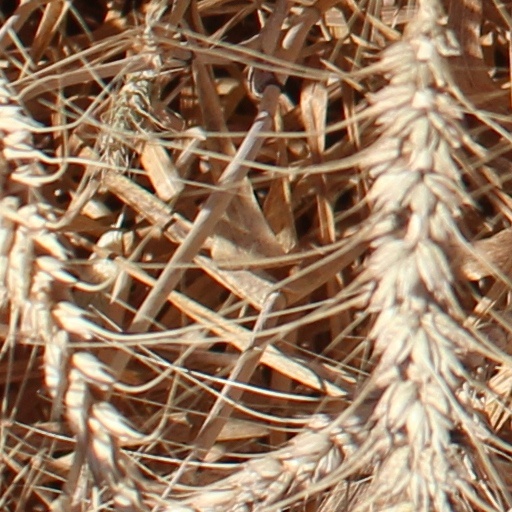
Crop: wheat